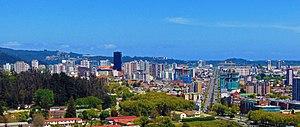
Le rallye du Chili est une course automobile sur terre créée en 2019, étape du championnat du monde des rallyes depuis cette même année. Sponsor oblige, la course se nomme « Copec Rally Chile ». Elle se déroule dans les environs de Concepción, dans la région du Biobío.